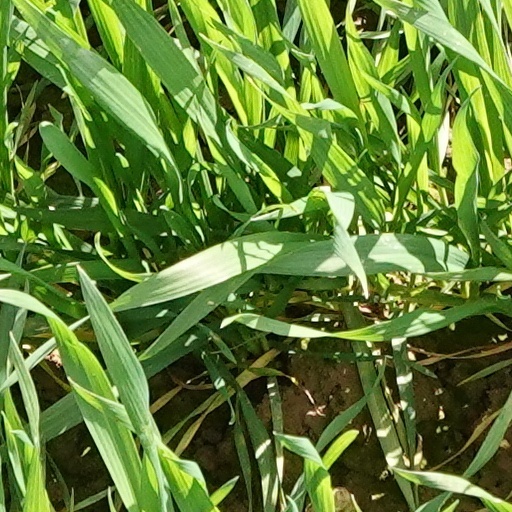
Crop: wheat